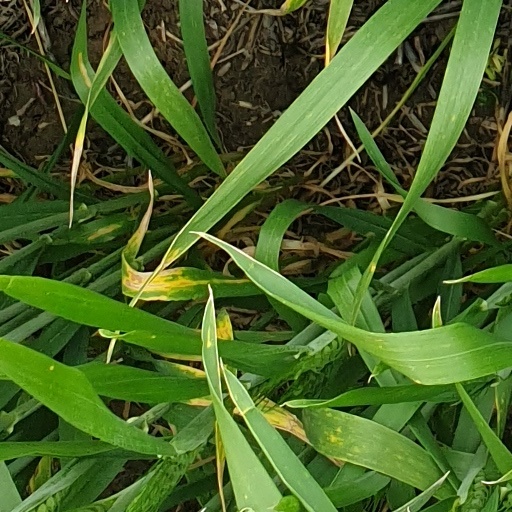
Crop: wheat